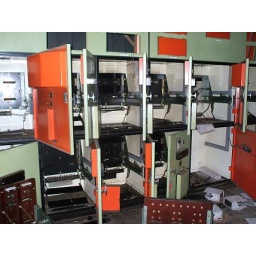
Found in a building on the roof